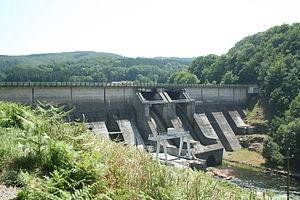
Anglès (Tarn) - barrage de la Raviège sur l'Agout.
La géographie du Tarn révèle un département à la forte dualité est-ouest sur le plan géologique, climatologique, relief et humain.
Le barrage de la Raviège est un barrage qui sert de réservoir construit dans le département du Tarn. Il est situé dans la commune d'Anglès et de La Salvetat. Il a été construit entre 1954 et 1957. La mise en eau s'est faite en 1958.